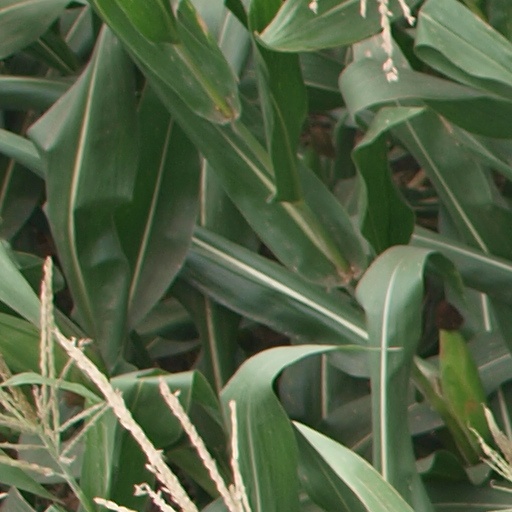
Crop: maize; corn